Downham Woodland Walk

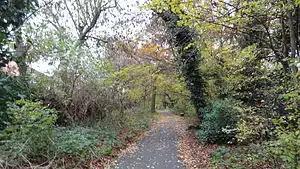

Downham Woodland Walk is a linear park and local nature reserve in Downham in the London Borough of Lewisham. It is also a Site of Borough Importance for Nature Conservation, Grade 1. The site is owned and managed by Lewisham Council.